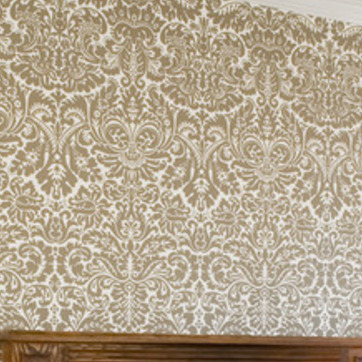
Material: wallpaper